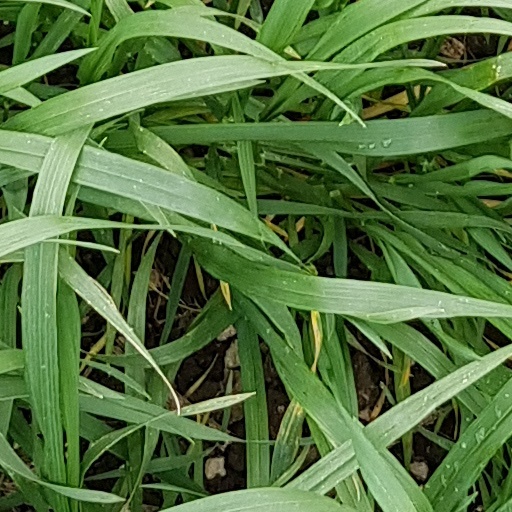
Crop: wheat